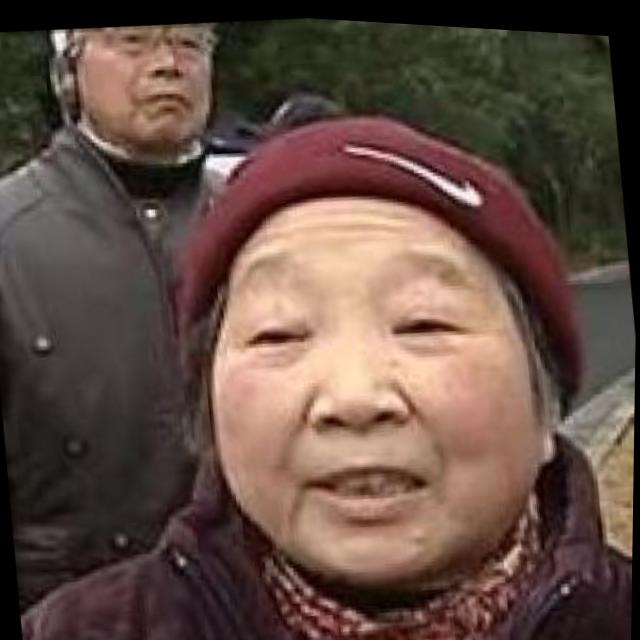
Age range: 45-64